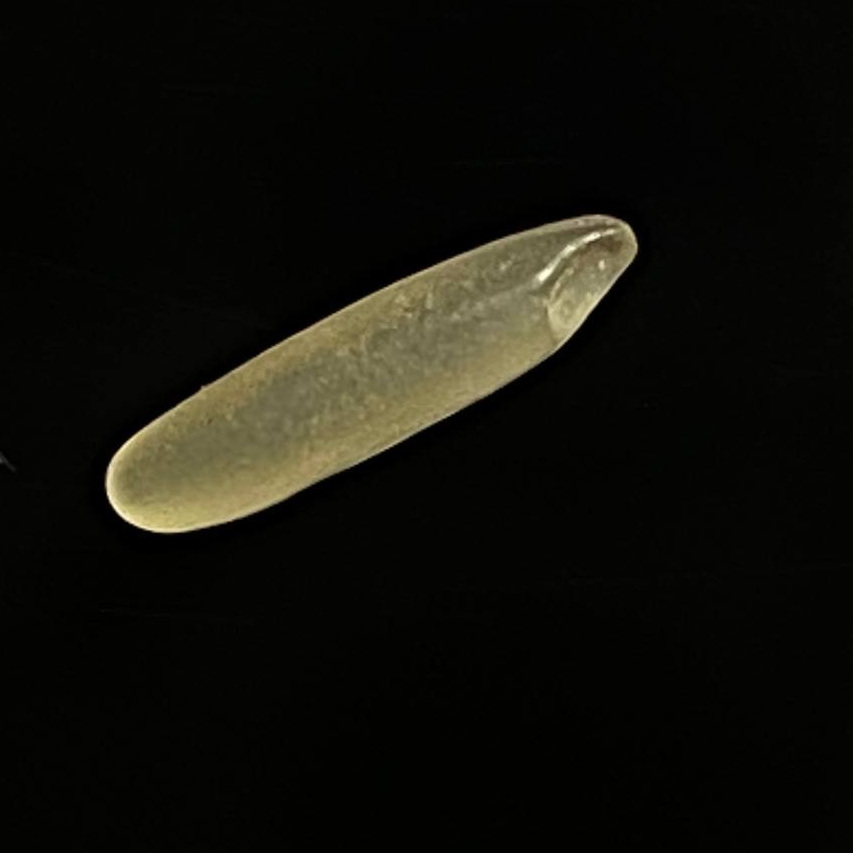
Rice variety: Bashmoti